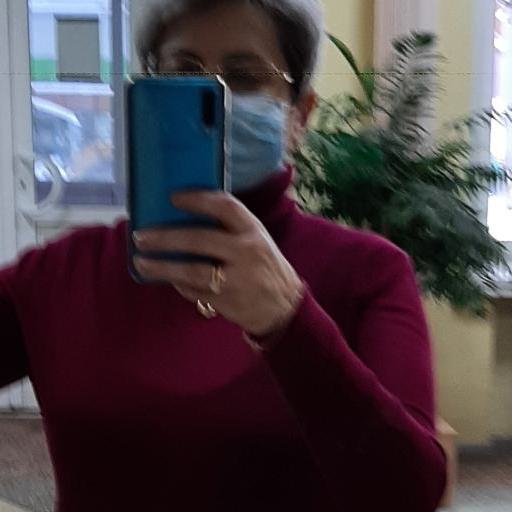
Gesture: no_gesture